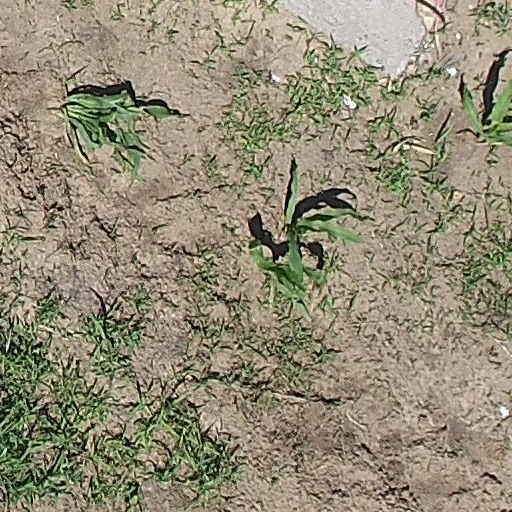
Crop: maize; corn